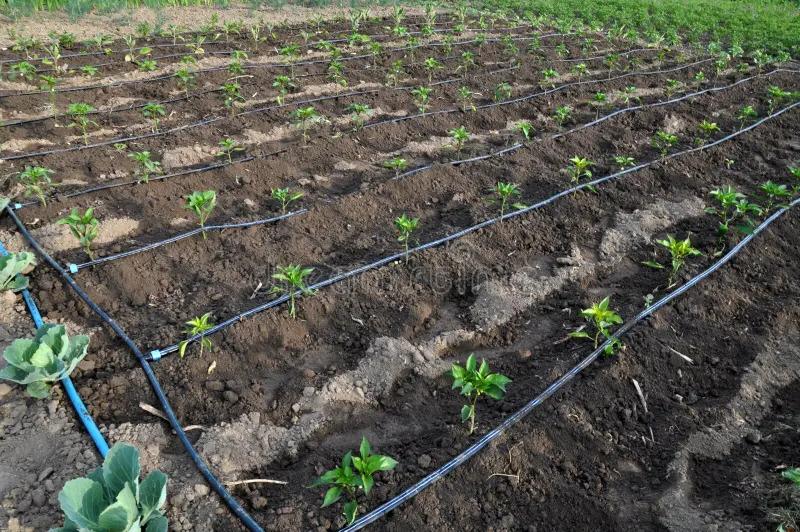
Mfumo wa umwagiliaji unaotumika katika mashamba yaliyopandwa mazao kwa mpangilio wa mistari kukiwa na mabomba yanayoelezwa kwenye mistari hiyo na kutobolewa matundu madogo yanayodondosha maji kwa njia ya matone na kufanya udongo kuwa na unyevunyevu kwa muda wote.